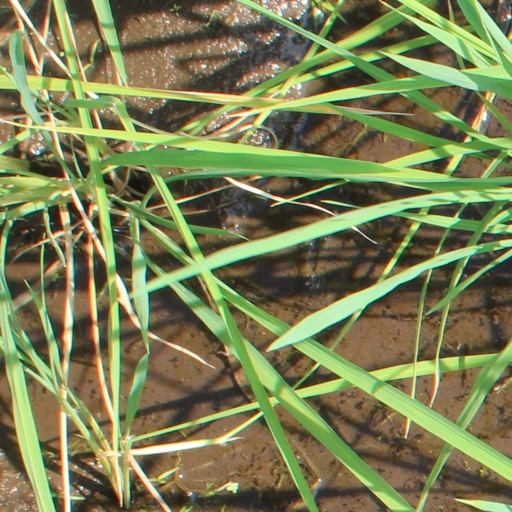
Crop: rice